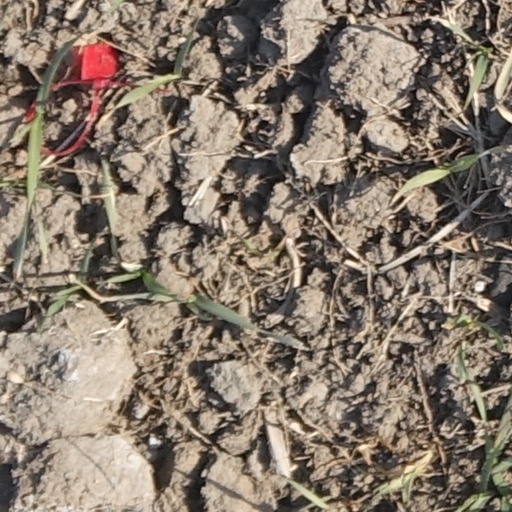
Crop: wheat